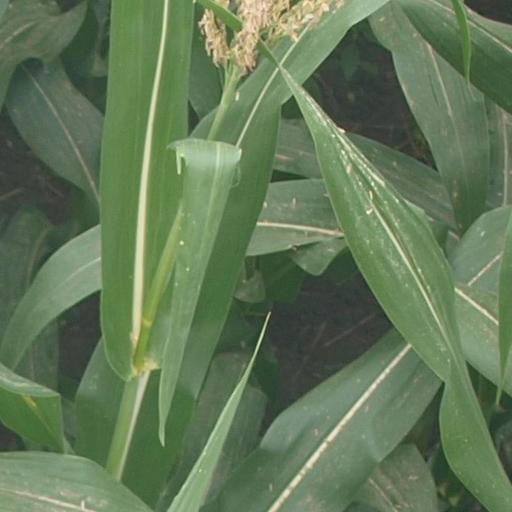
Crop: maize; corn